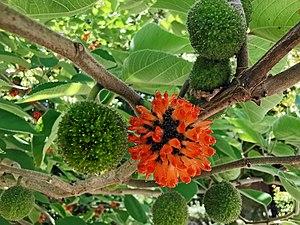
Mûrier à papier (Broussonetia papyrifera) - Fruits Localité
Le mûrier d'Espagne, aussi appelé mûrier de Chine, mûrier à papier ou encore, par exemple en Nouvelle-Calédonie, Arbre à tapa est une espèce d'arbre dioïque à feuillage caduc de la famille des Moraceae. Il est originaire du Sud-Est asiatique.